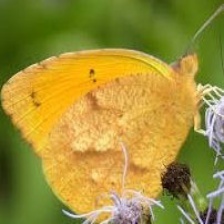
Species: SLEEPY ORANGE
Butterfly family (ImageNet category): sulphur_butterfly